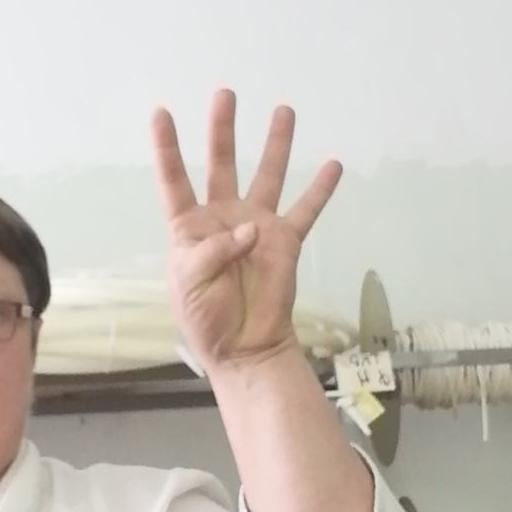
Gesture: four